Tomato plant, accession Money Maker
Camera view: horizontal (90 deg, fisheye); turntable rotation: 270 degrees
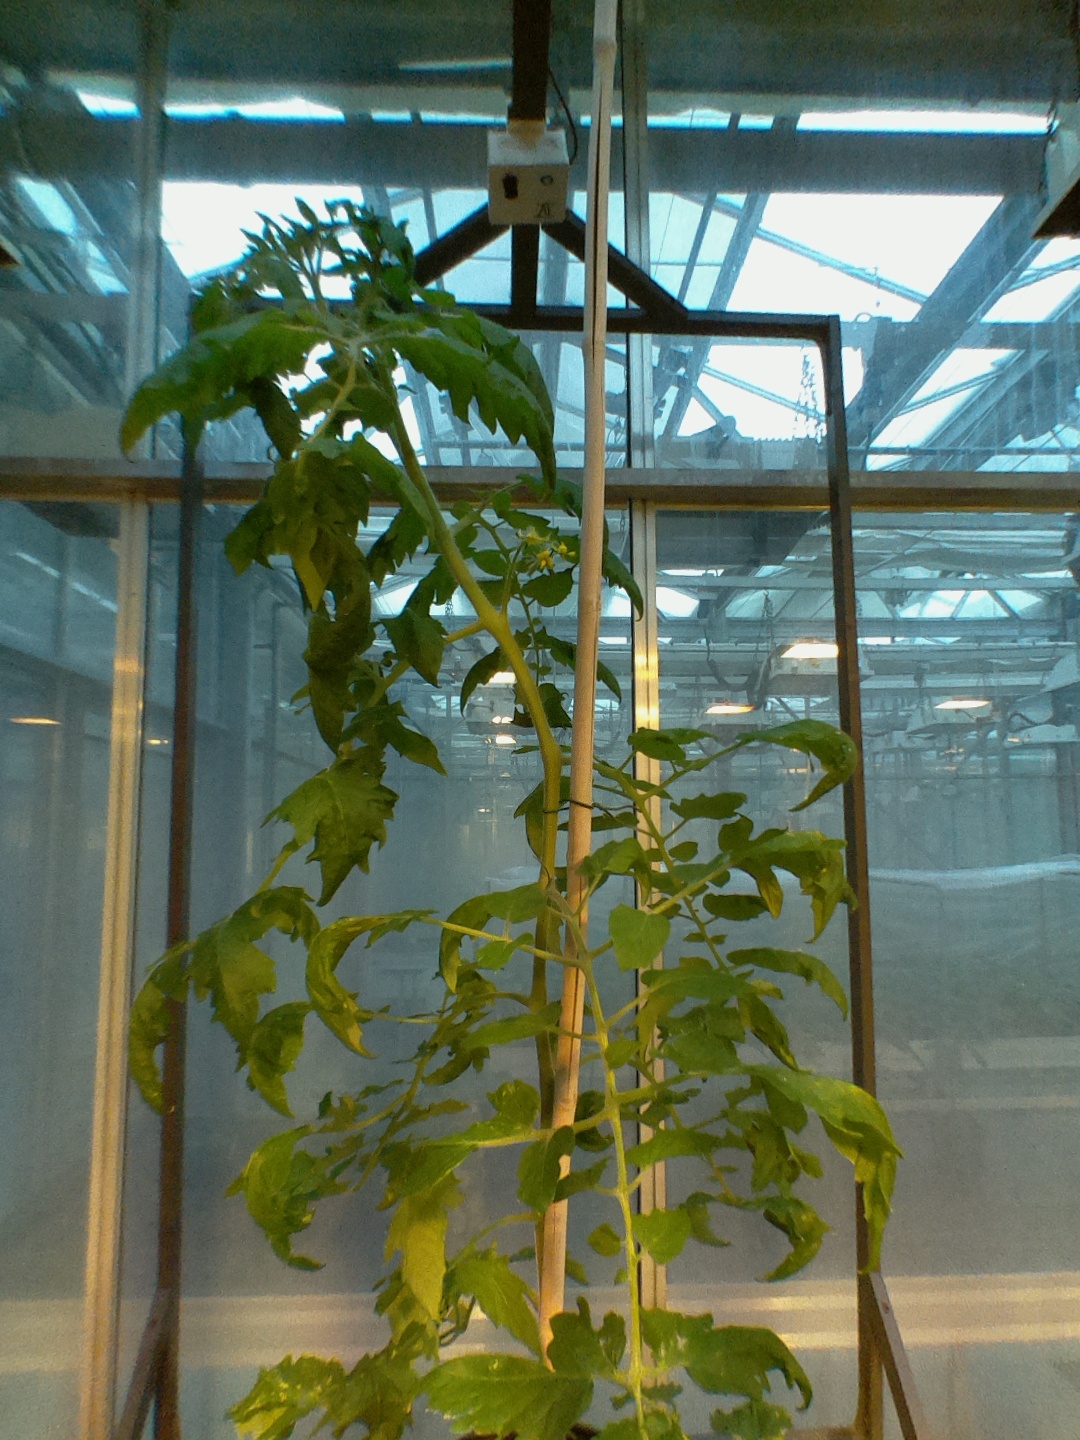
BBCH growth stage 65: Full flowering, 50%-60% of flowers open, first petals falling